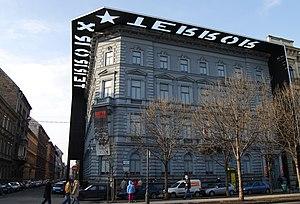
L'Autorité de protection de l'État ou ÁVH, est la police politique de la Hongrie communiste de 1945 à 1956.